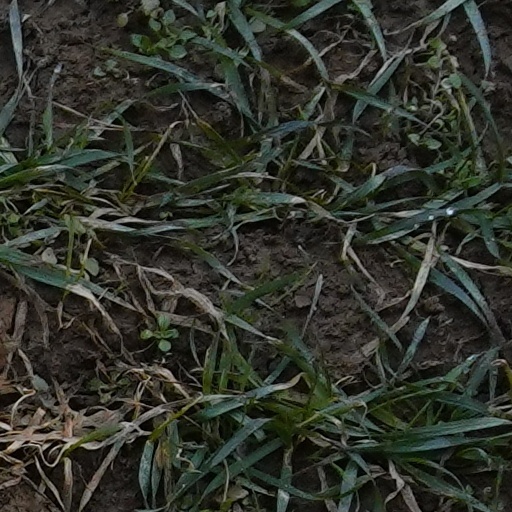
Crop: wheat